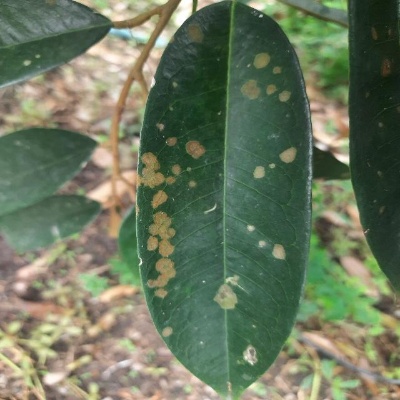
Label: Leaf_Algal